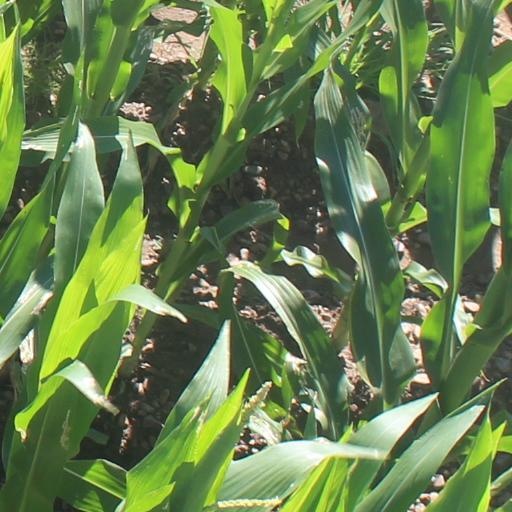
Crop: maize; corn